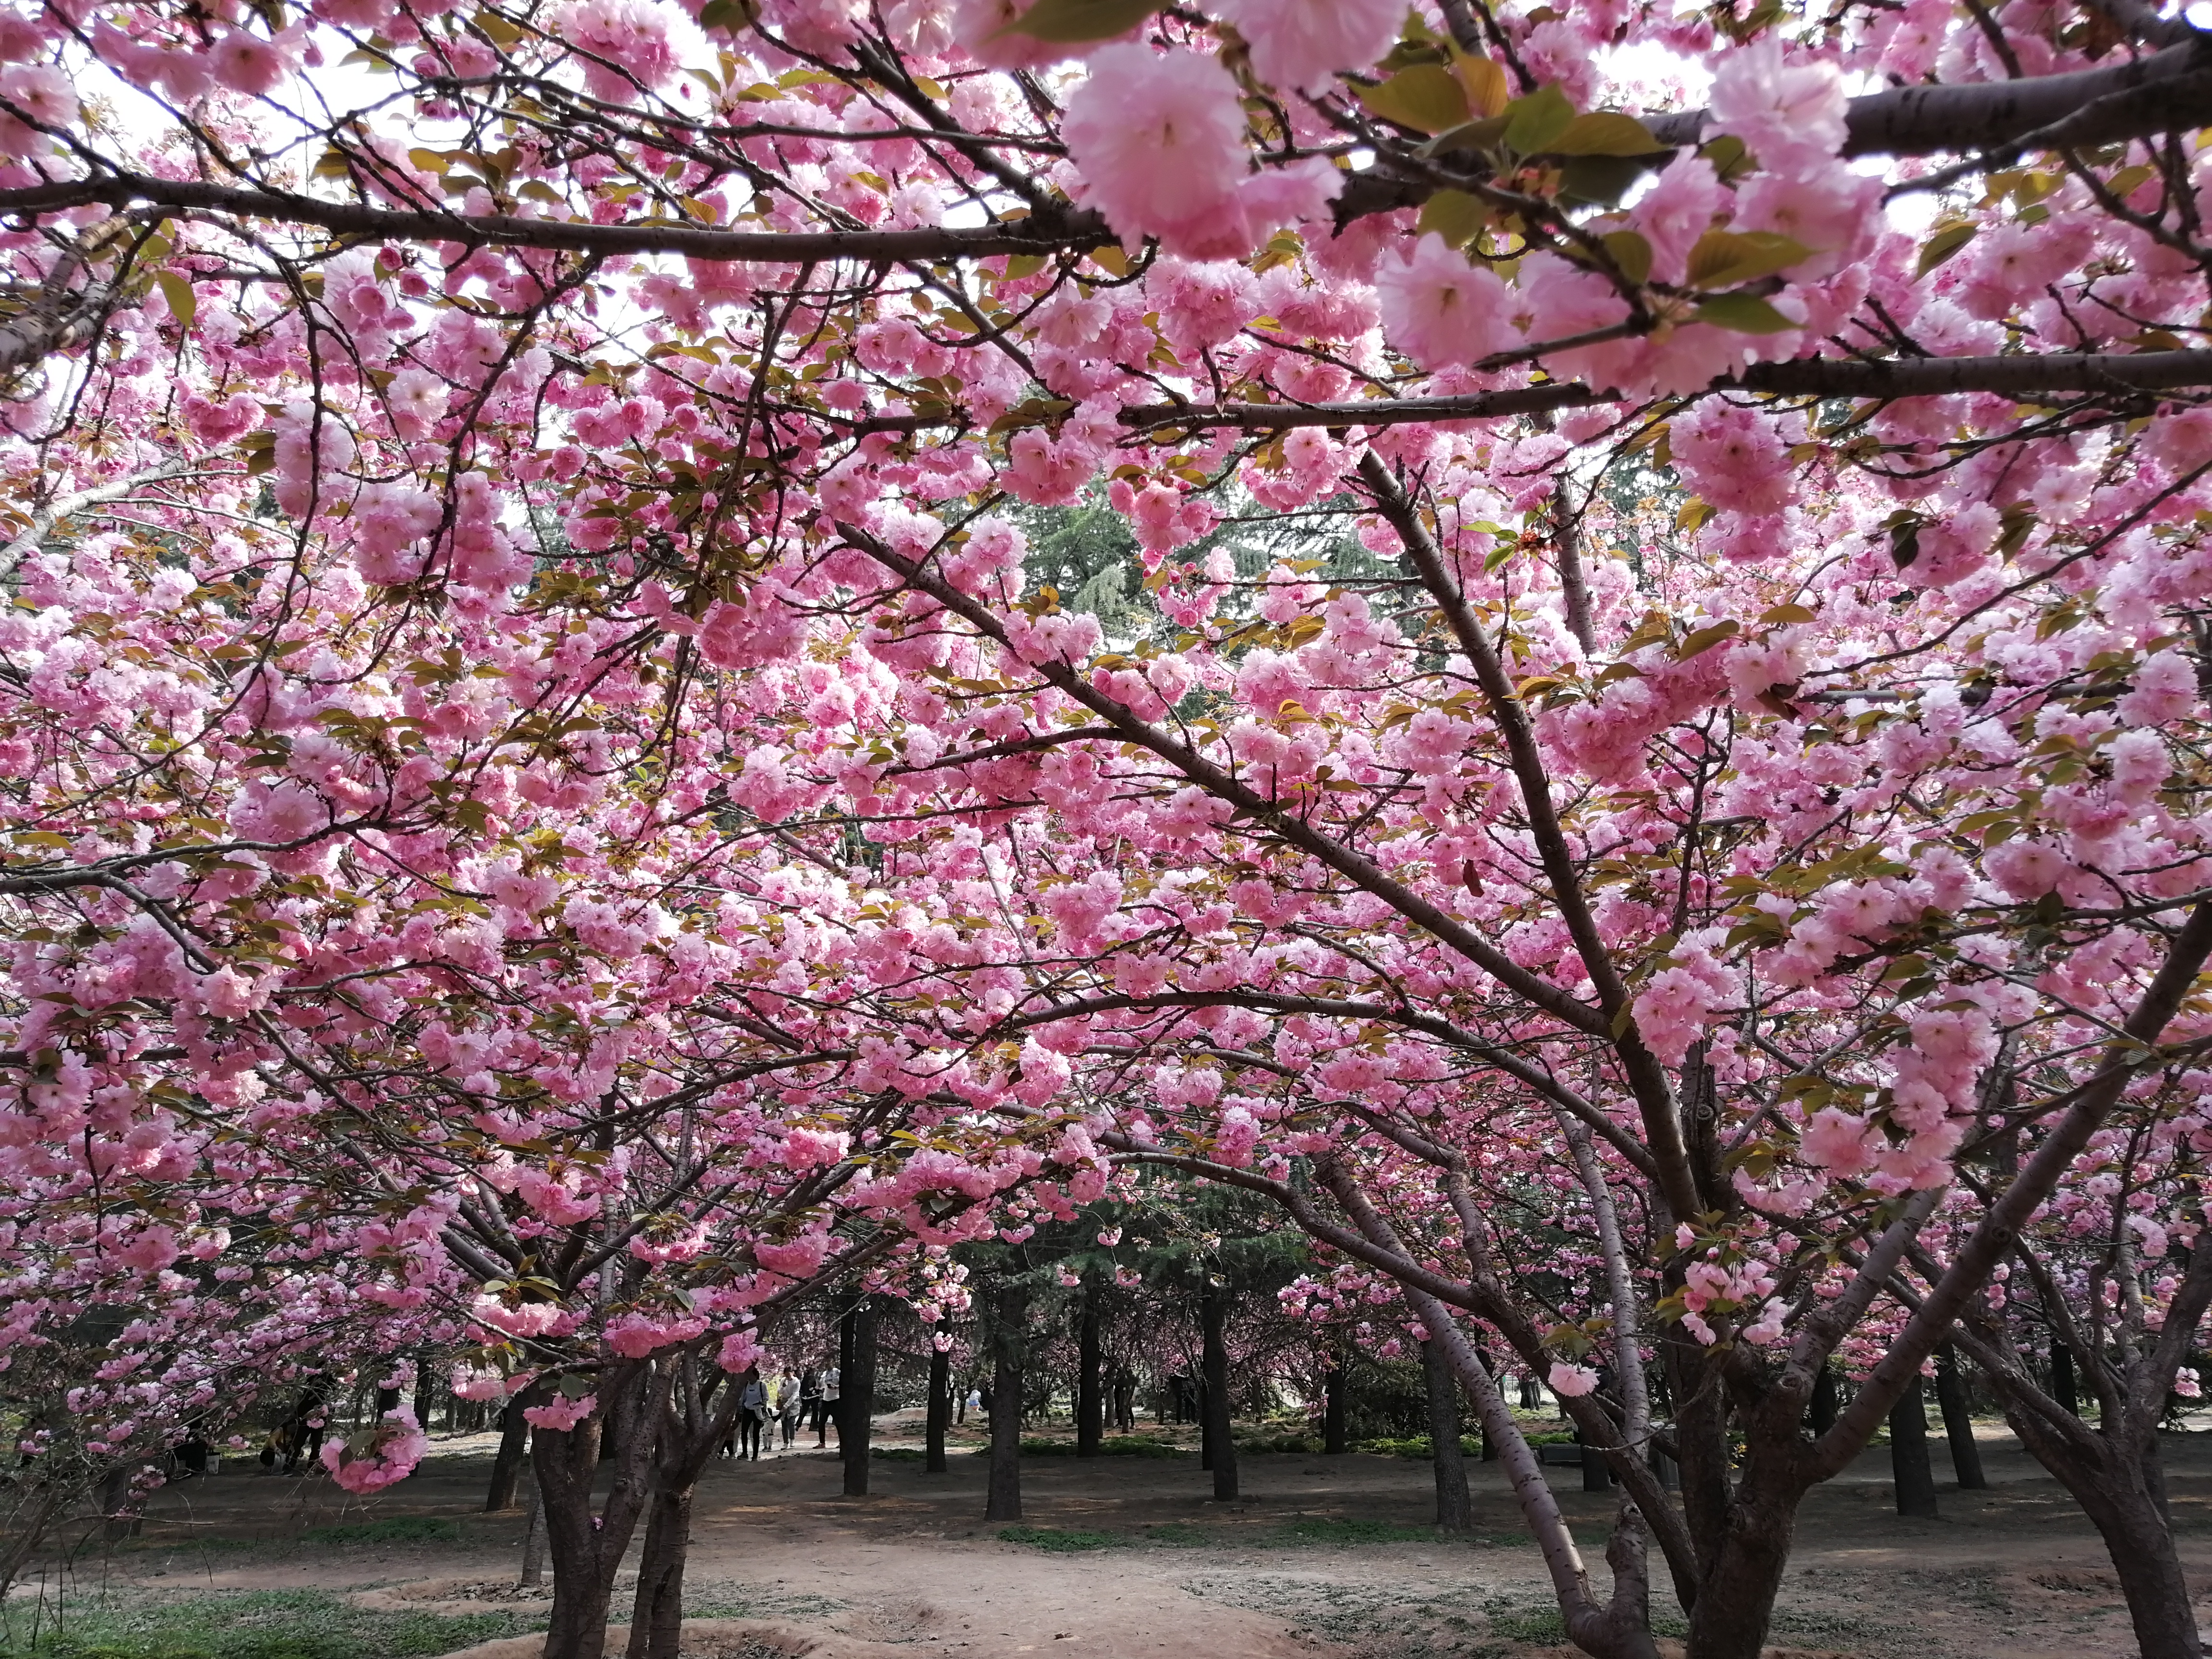
cherry, blossom, flower, pink, spring, china, tree, plant, cherry blossom, woody plant, branch, redbud, botany, petal, flowering plant, prunus, flowering dogwood, shrub, twig, Chinese magnolia